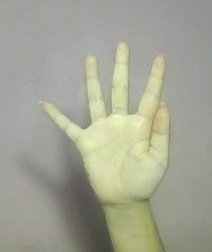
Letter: sheen